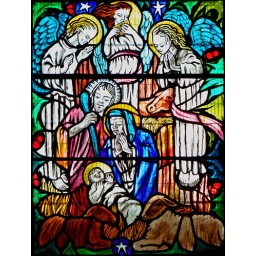
Stained glass windows in St Fillan's Church of Scotland, Aberdour, Fife, Scotland. Taken on 03 April 2010.